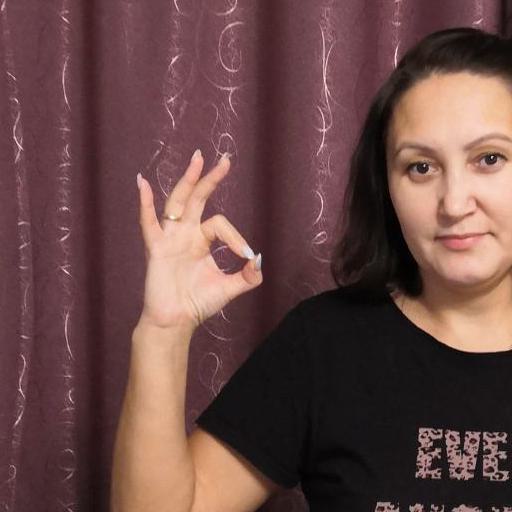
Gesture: ok